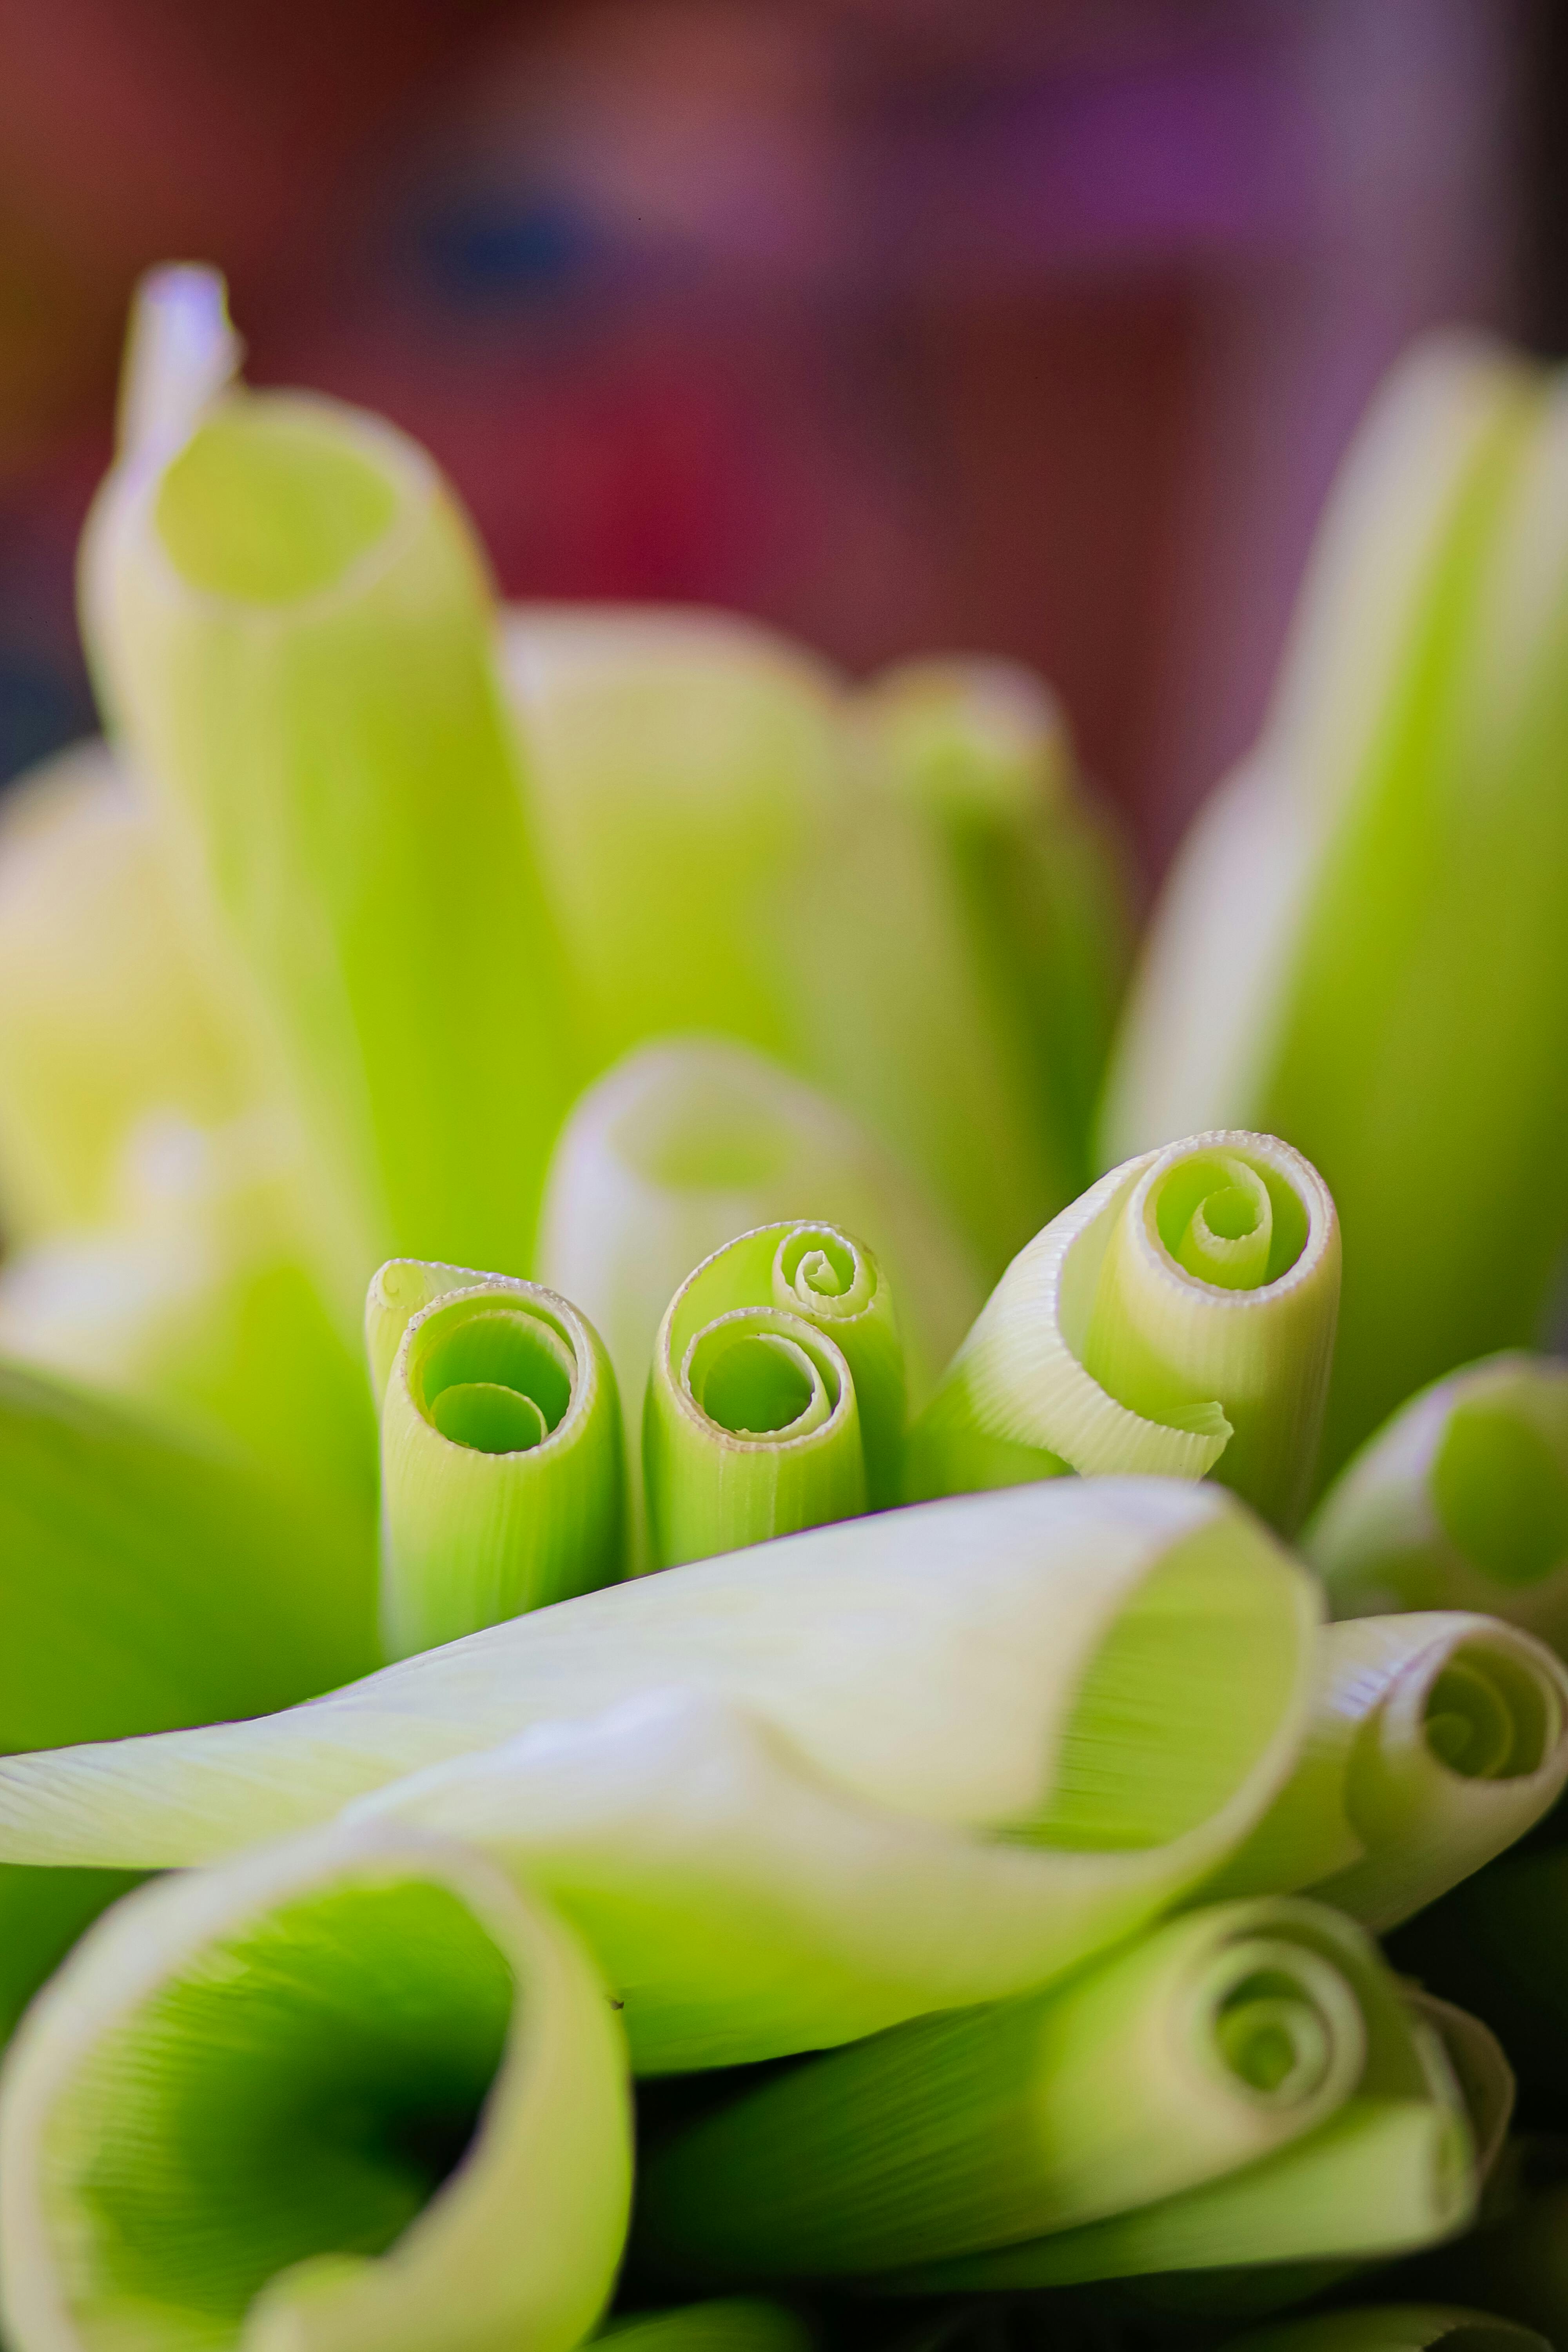
vegetable, macro photography, Arums, Water plantains, arum lily, lilies